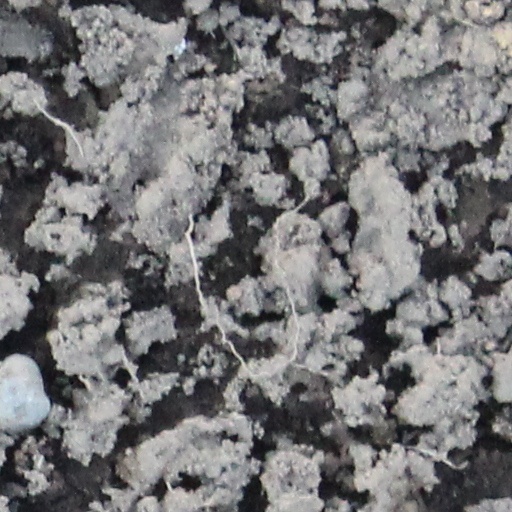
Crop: wheat